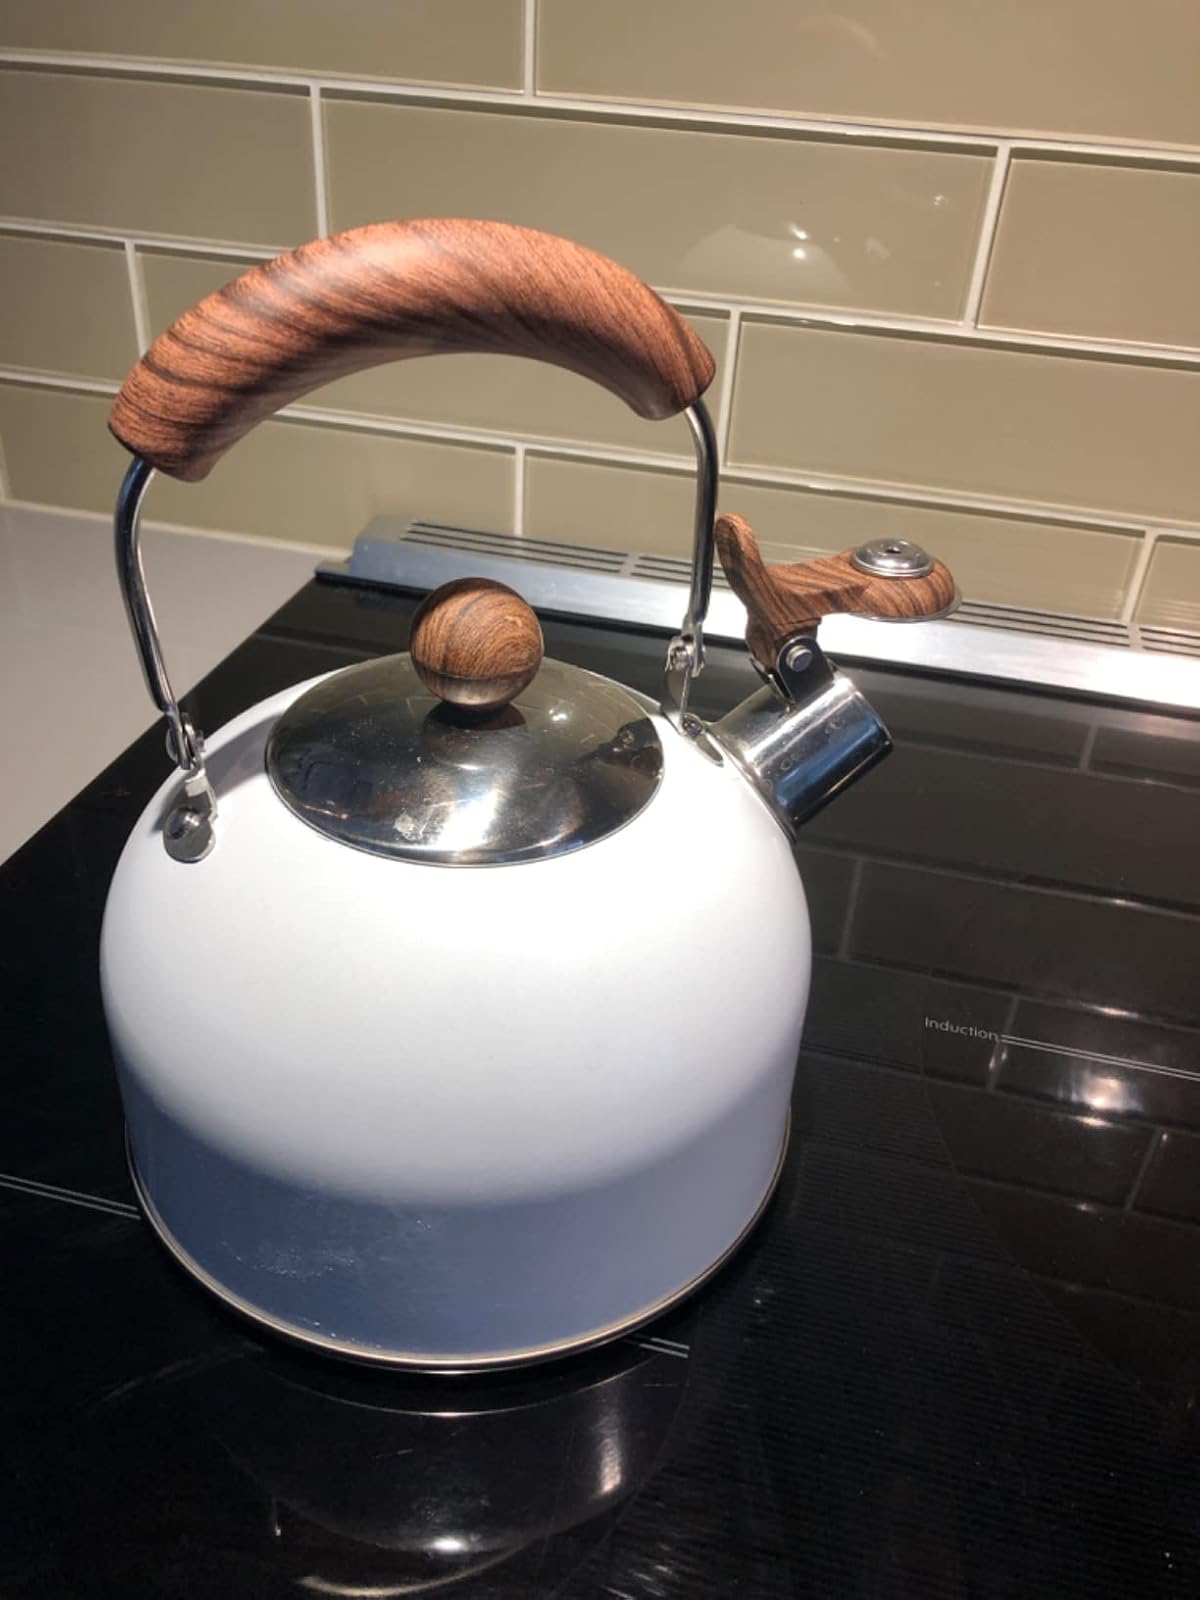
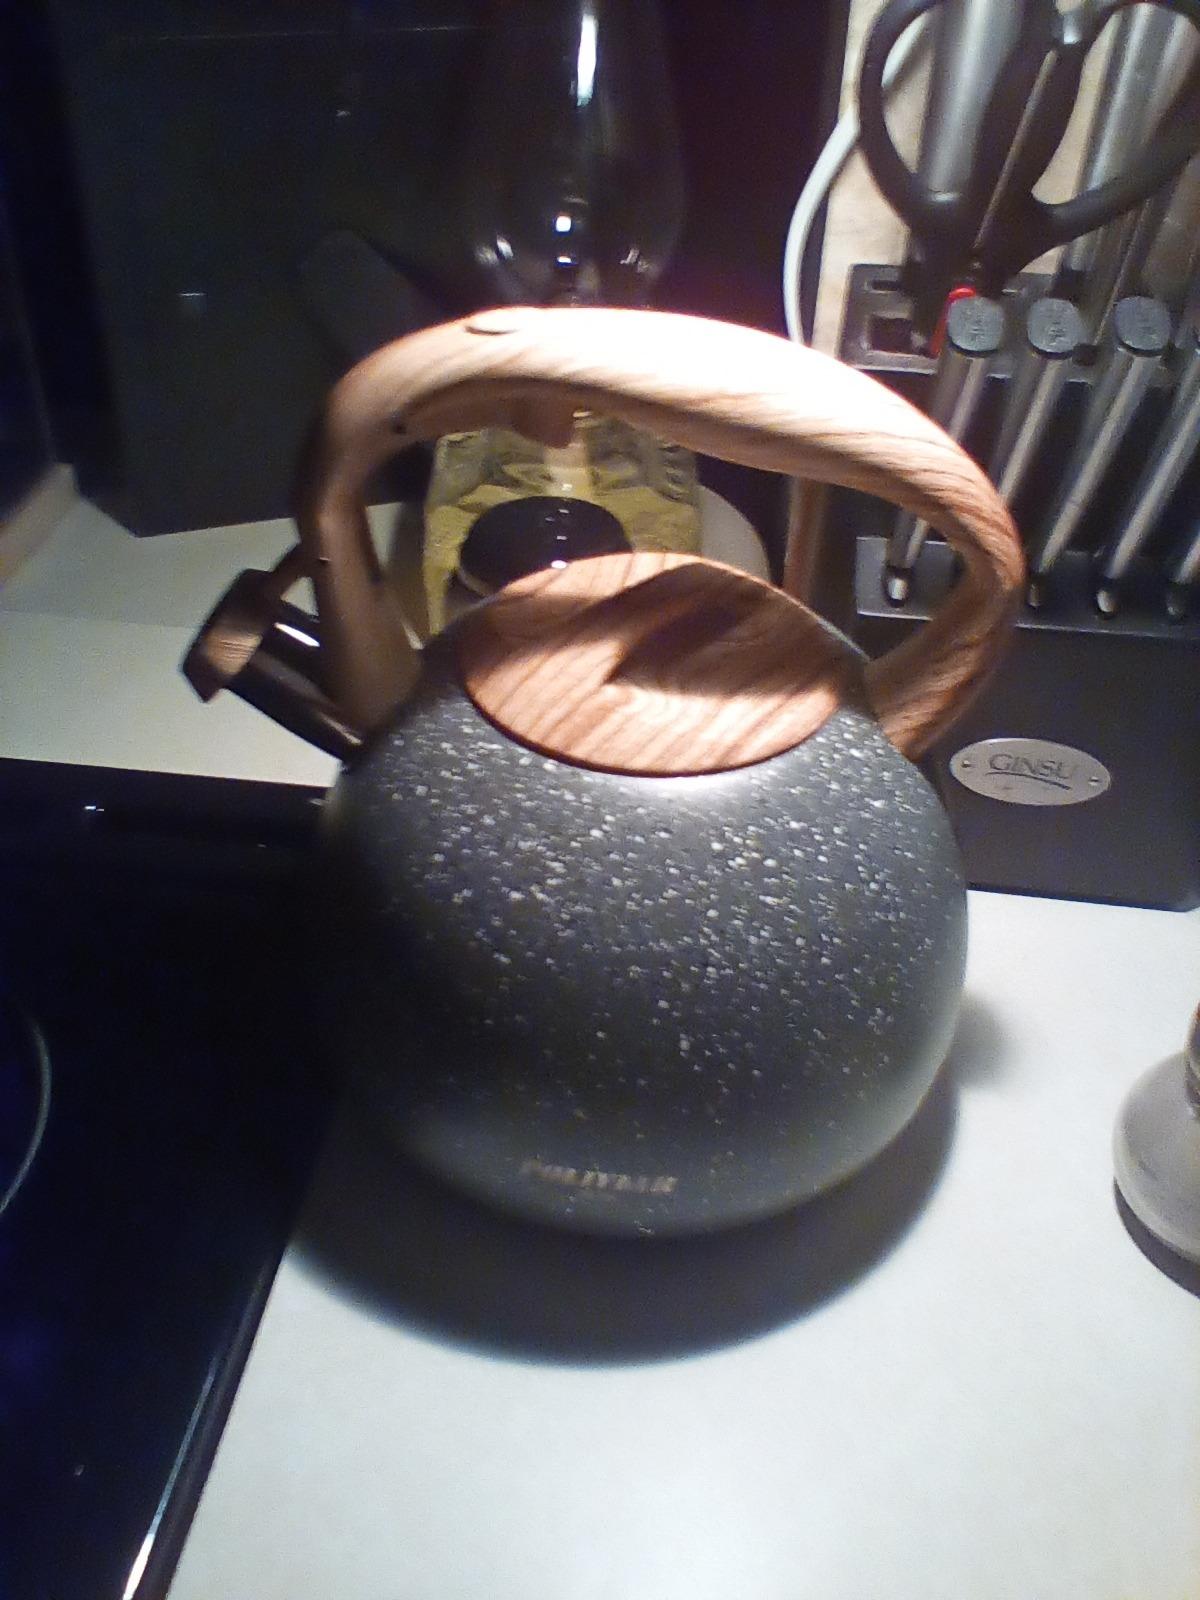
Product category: items_kettle
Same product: no